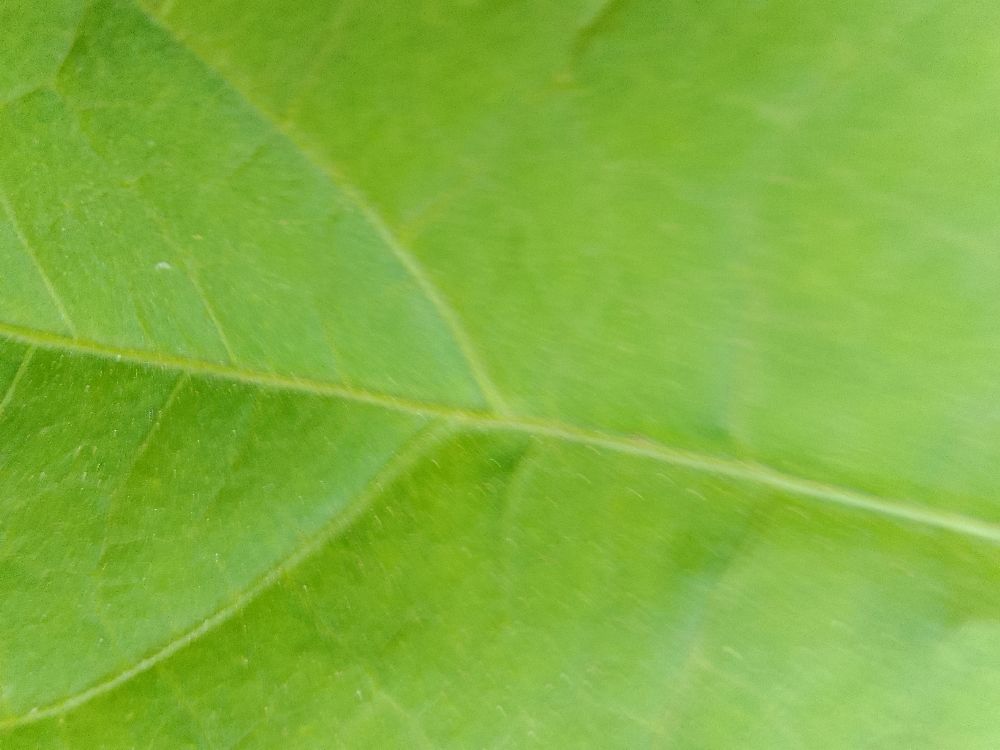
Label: healthy